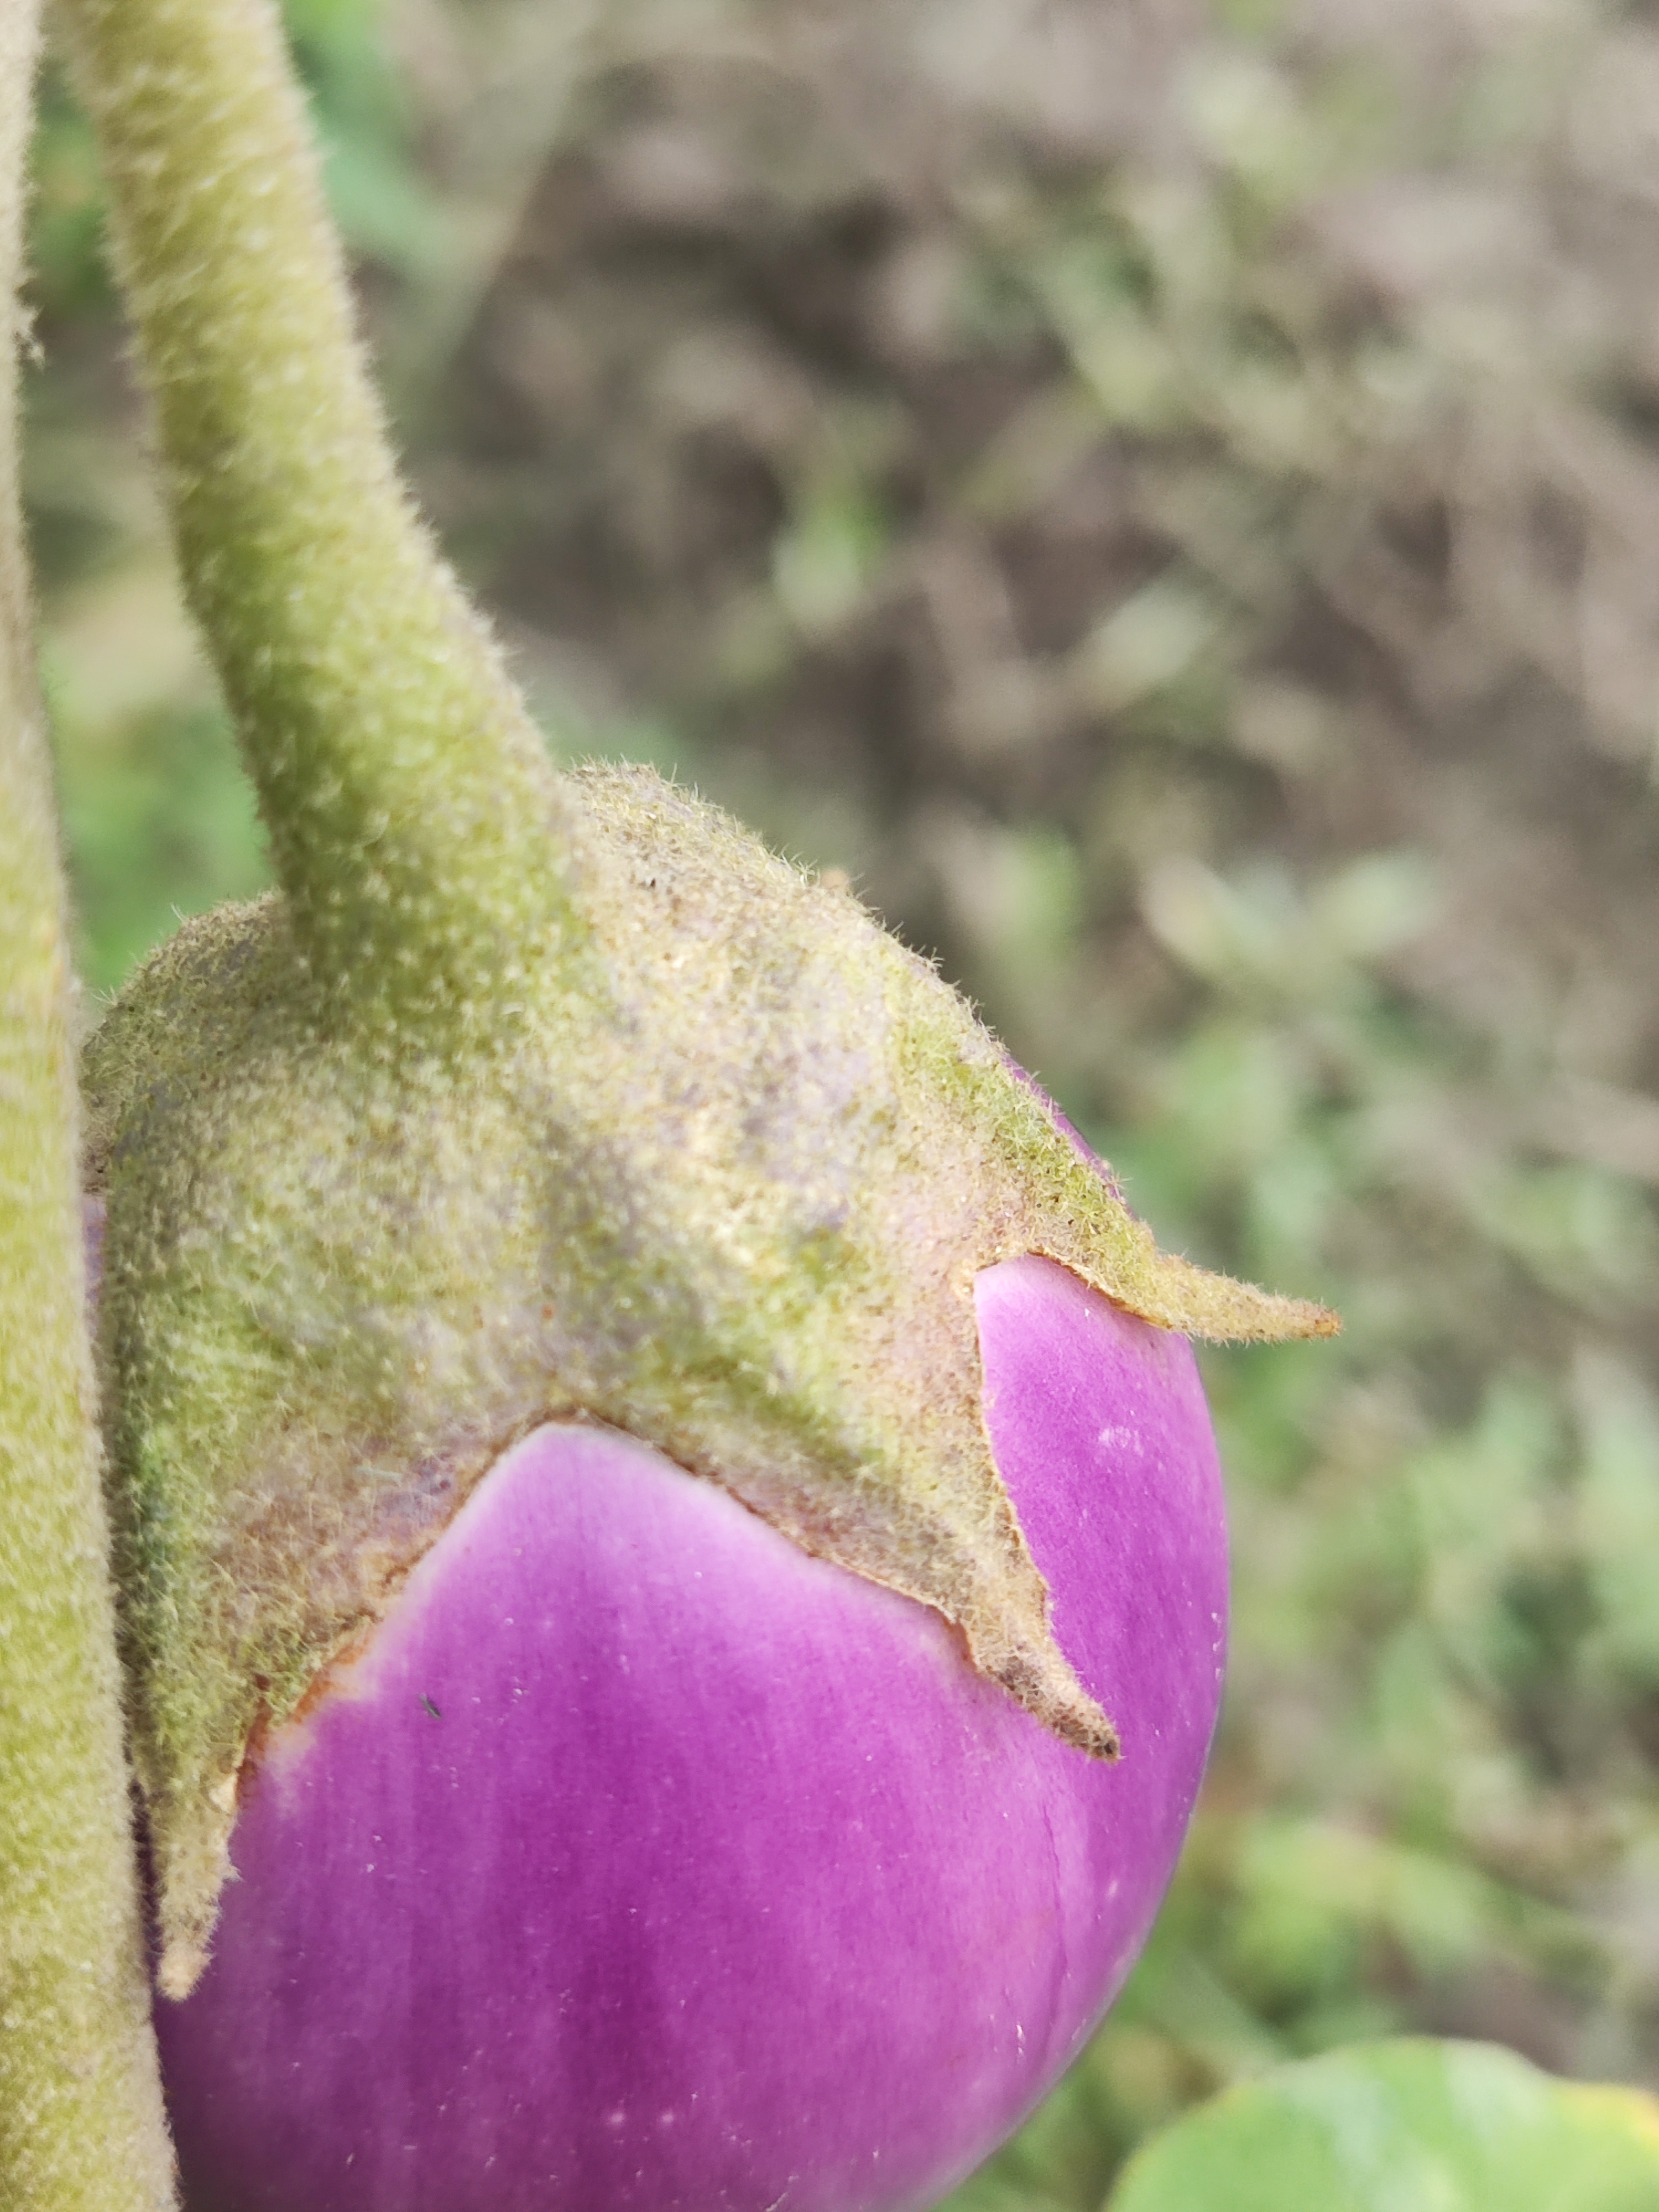
Label: Healty Brinjal